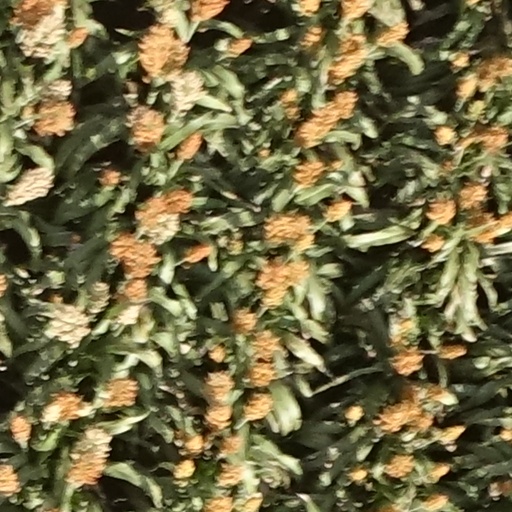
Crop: sorghum